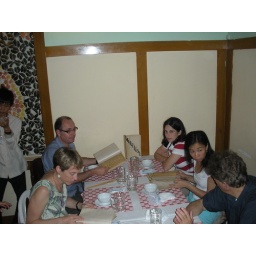
Dinner at a fish house in Nha Trang